Kazimierz Świtała

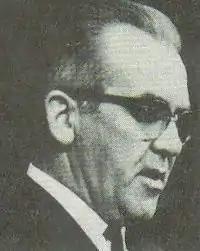
Minister Kazimierz Świtała

Kazimierz Czesław Switala (Rakoniewice, Poland on 21 April 1923 – Warsaw, 6 March 2011) was a Polish communist politician. He was the Minister of Internal Affairs from 1968 to 1971, but was forced to resign as a result of the December 1970 massacre of 44 revolting Polish workers. He was a member of the Central Committee of the Polish United Workers' Party from 1968 to 1971, and the head of the Chancellery of the Sejm of the Polish People's Republic (1972–1986).